Tucker Hume

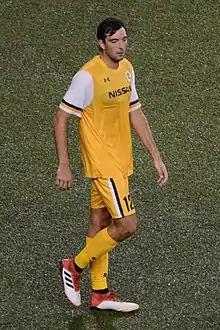
Hume with Nashville SC in 2018

Tucker Hume (born August 22, 1993) is an American soccer forward. He has a twin brother Walker Hume.